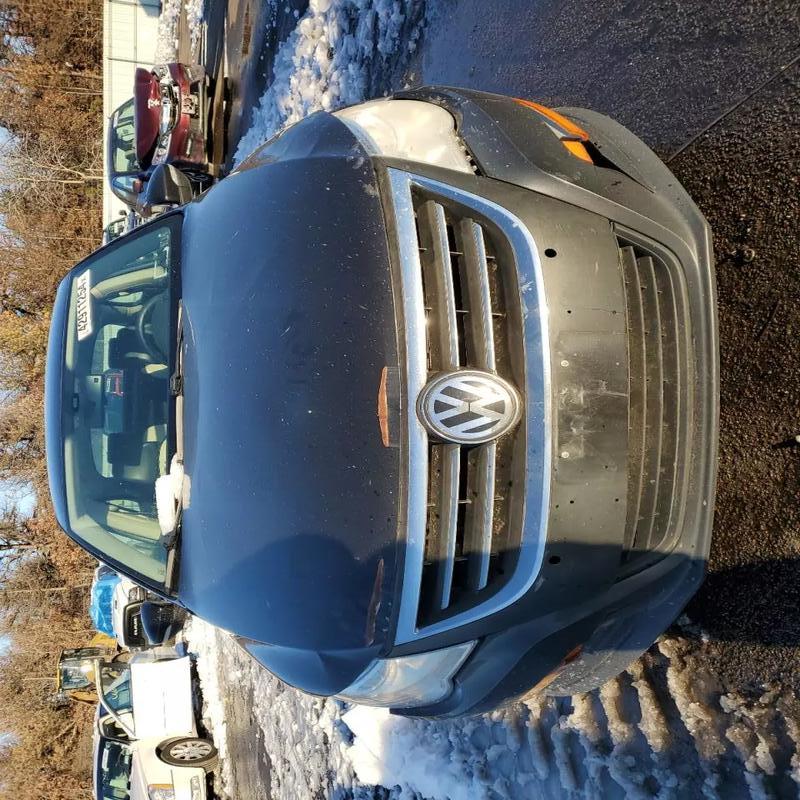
Aucun dommage détecté.
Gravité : aucun